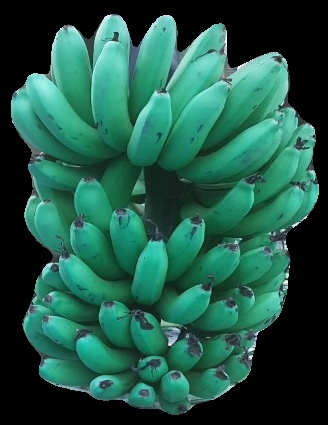
Variety: pachbale
Grade: grade3